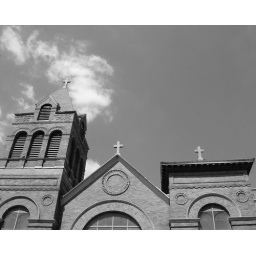
St. Vita in black & white